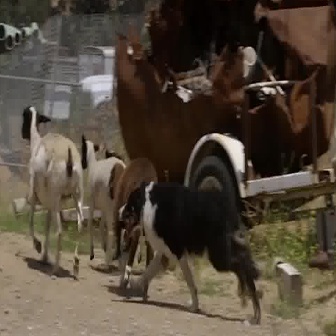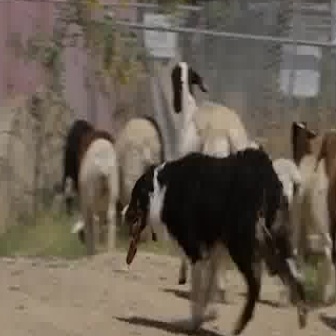
  Please identify the target specified by the bounding box [115,177,262,325] in the first image and locate it in the second image. Return the coordinates in [x_min,y_min,x_max,y_max] format.
Answer: [116,143,309,336]